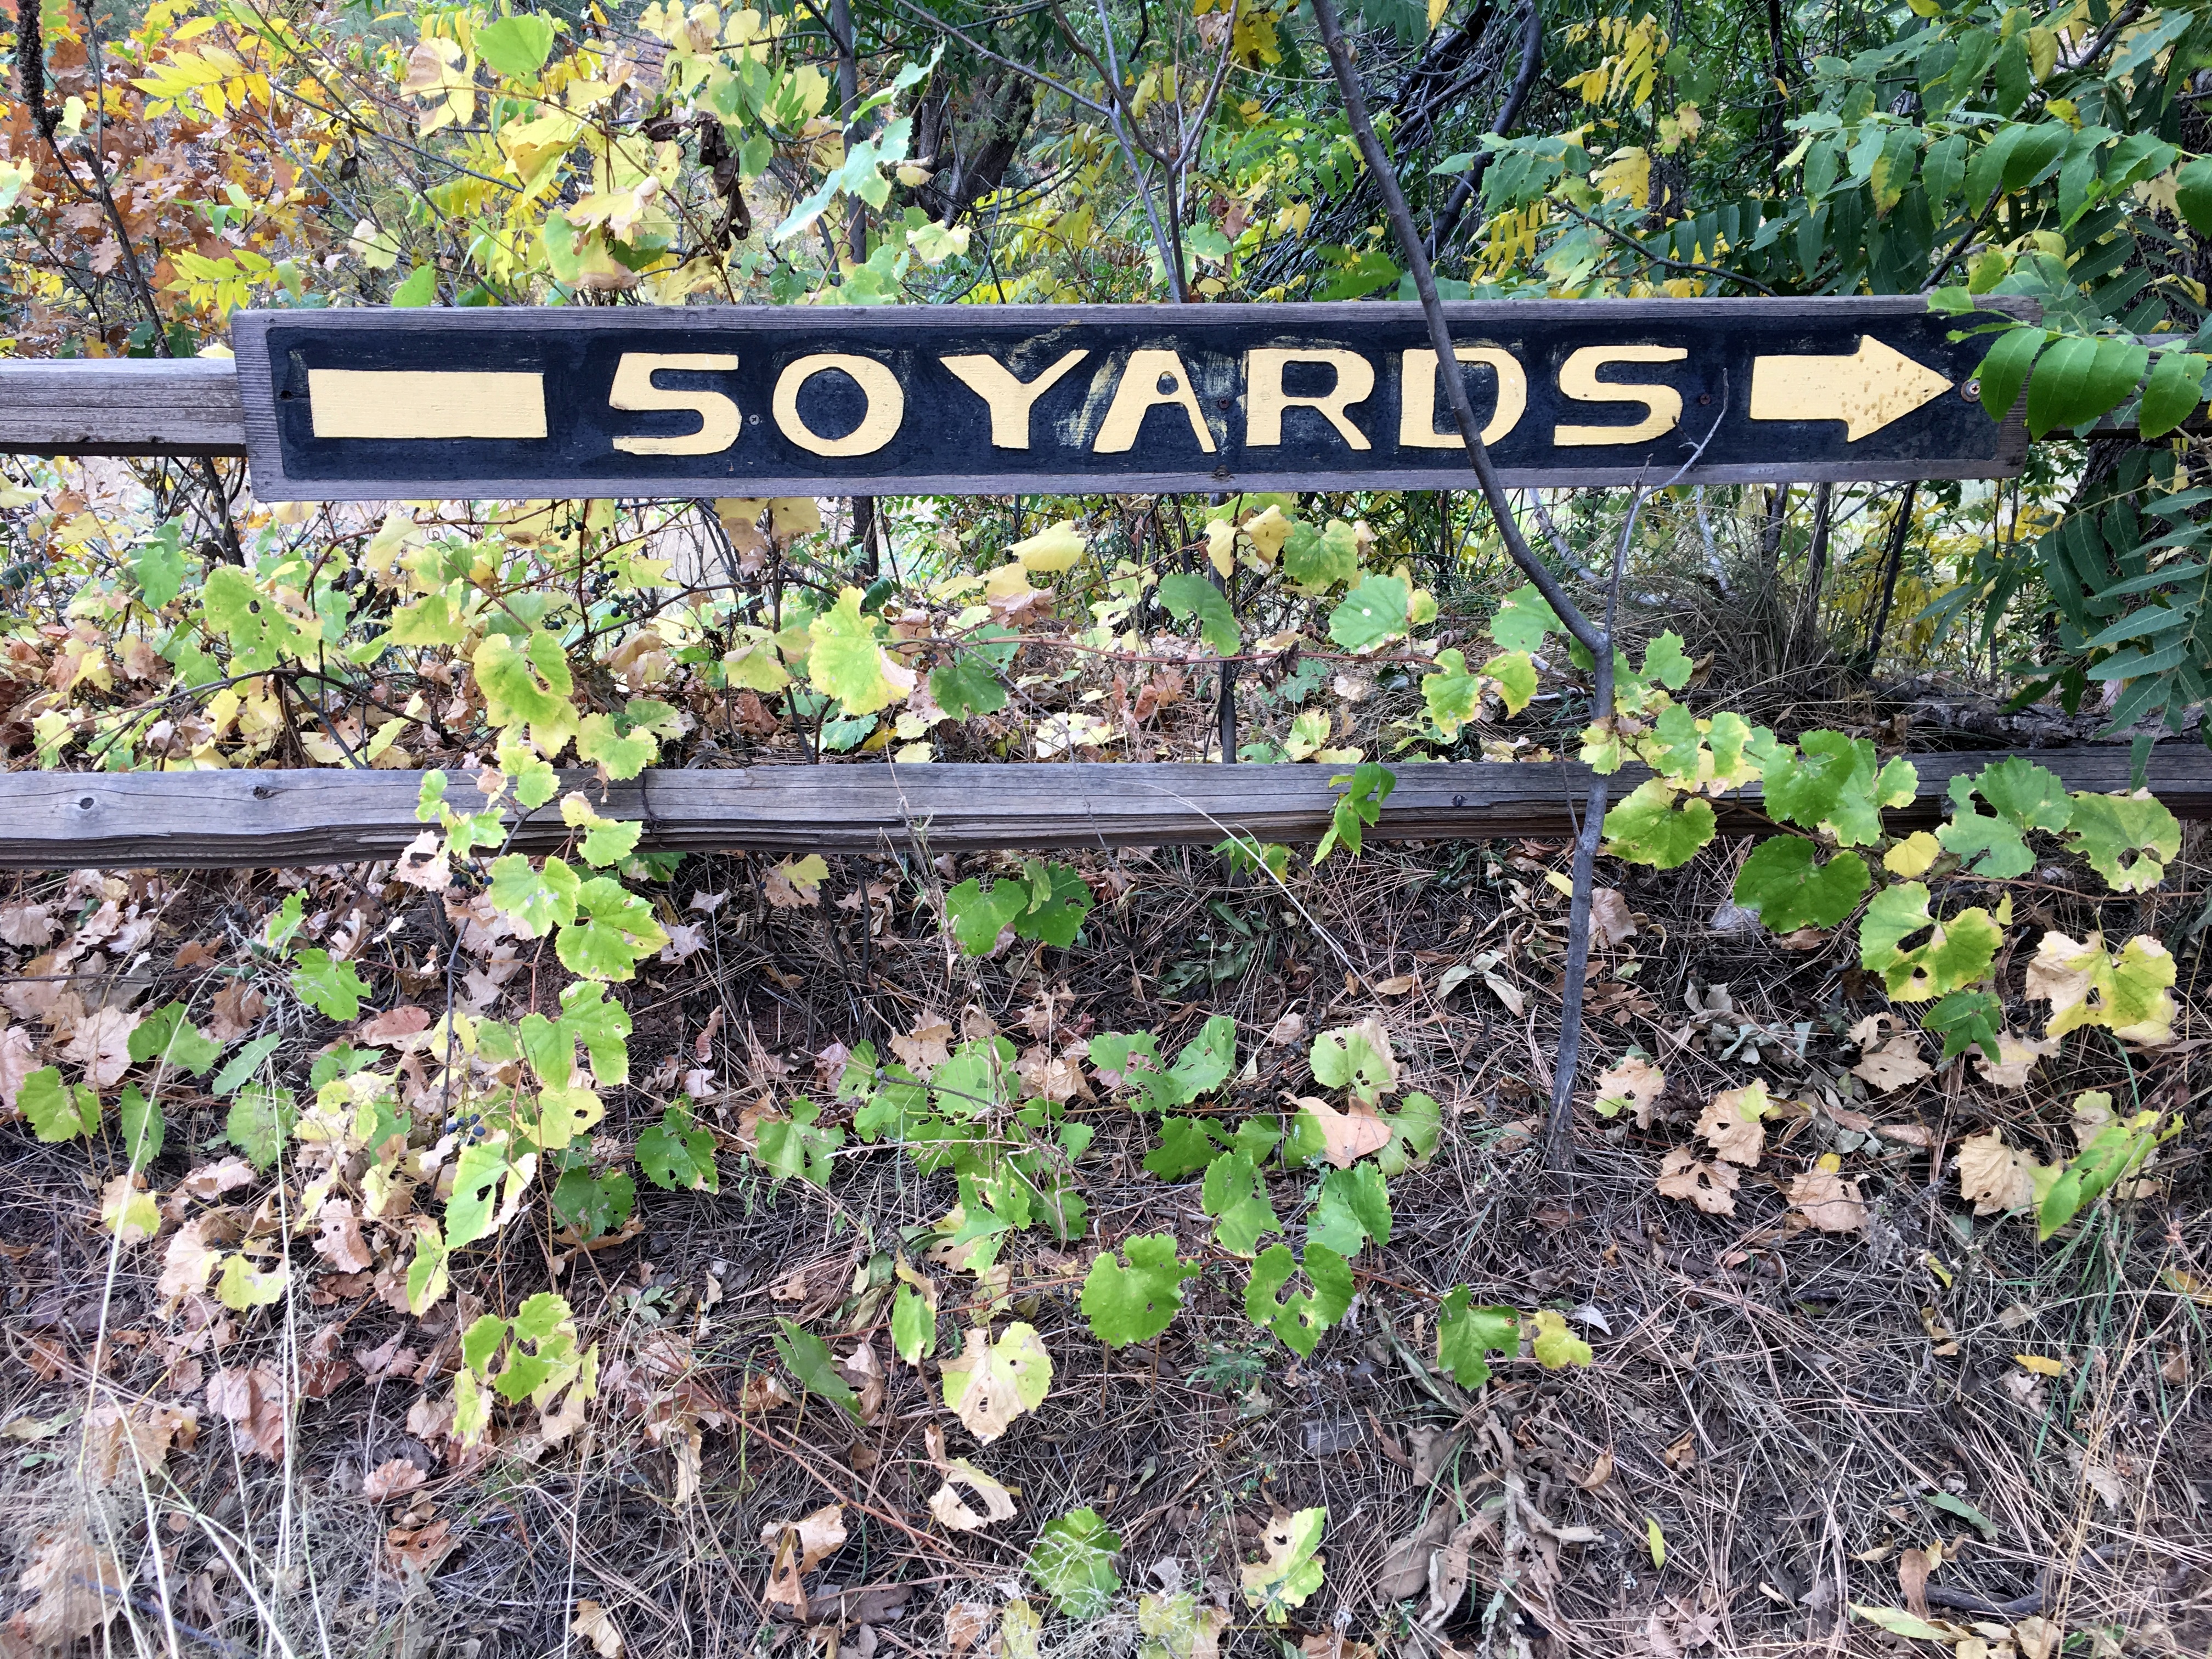
plant, trail, flower, produce, soil, garden, shrub, woodland